Fields of Force

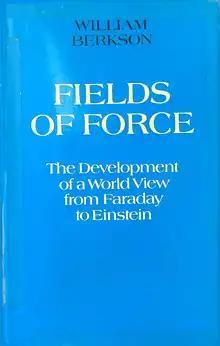

Fields of Force: The Development of a world view from Faraday to Einstein is a book by William Berkson, published in 1974 by Routledge in the U.K. and John Wiley & Sons in the U.S.. It is an extension of his doctoral thesis, which was supervised by Karl Popper and examined by A.I. Sabra. Berkson credits the book with an influence from Joseph Agassi. It was republished in 2014 by Routledge, as part of their Library Editions: 20th Century Science. A Spanish Translation, Las teorías de los campos de fuerza was published in 1981 by Alianza Editorial.